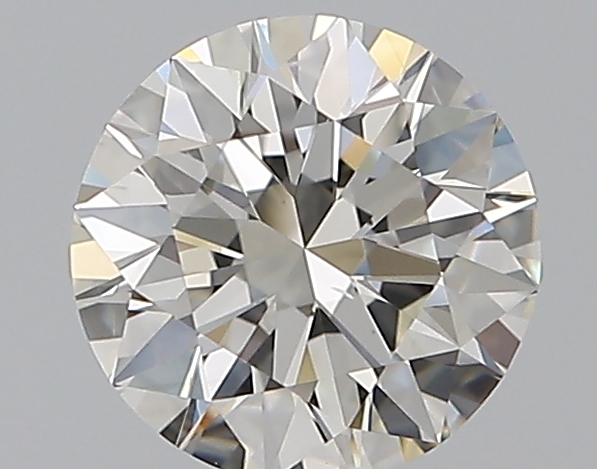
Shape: round
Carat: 0.76
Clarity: VVS2
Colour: I
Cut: EX
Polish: EX
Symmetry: EX
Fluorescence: F
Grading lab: GIA
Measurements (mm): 5.85 x 5.89 x 3.63